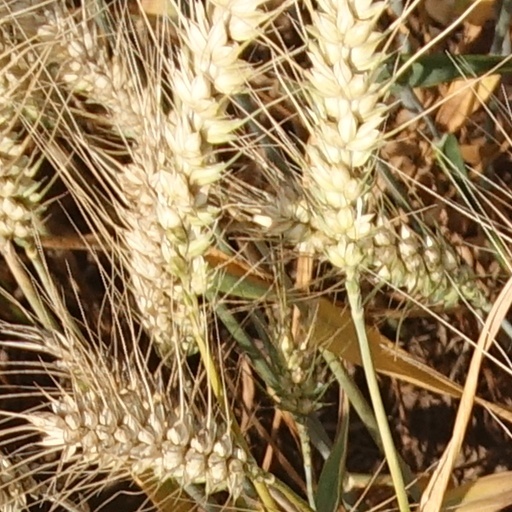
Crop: wheat